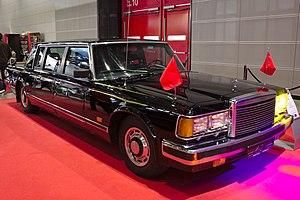
Sous le nom de ZIL 4104, on retrouve les ZIL 115, ZIL 41041 et ZIL 41047, qui sont des limousines russes, produites par l’usine ZIL, située à Moscou. La 115, produite à partir de 1978, a été restylée en 1985 sous les noms de 41041 et de 41047, qui sont officiellement toujours au catalogue.
La Zavod Imeni Likhatchiova, plus connue sous son acronyme ZIL, est un constructeur automobile soviétique, puis russe. Il produit des camions et des bus ainsi que des voitures de luxe autrefois réservées aux dignitaires du pays. La conception de ces dernières est très ancienne et leur diffusion extrêmement confidentielle. L'entreprise a également fabriqué des véhicules militaires.